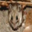
Label: mouse